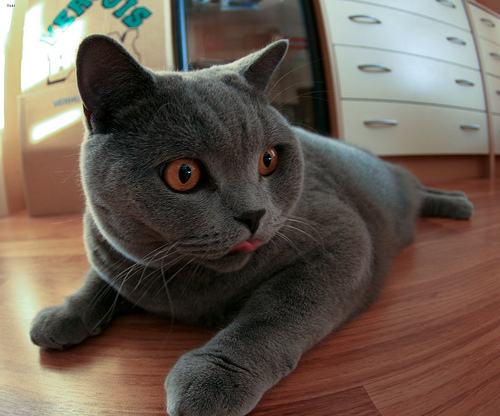
Animal: cat
Breed: british_shorthair